Killzone Shadow Fall

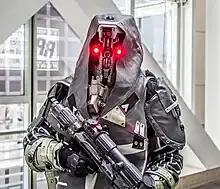
Promotion of the game at E3 2013

"Killzone Shadow Fall" was seen by Guerrilla Games as an opportunity to revitalize the franchise, since it was established early in development that they would be working on a new platform. The main point during development was to give players more options on how to proceed, particularly during the single-player mode. According to Guerrilla Games, the original size of "Killzone Shadow Fall" was 290 GB because the game has no assets designed for lower spec systems.